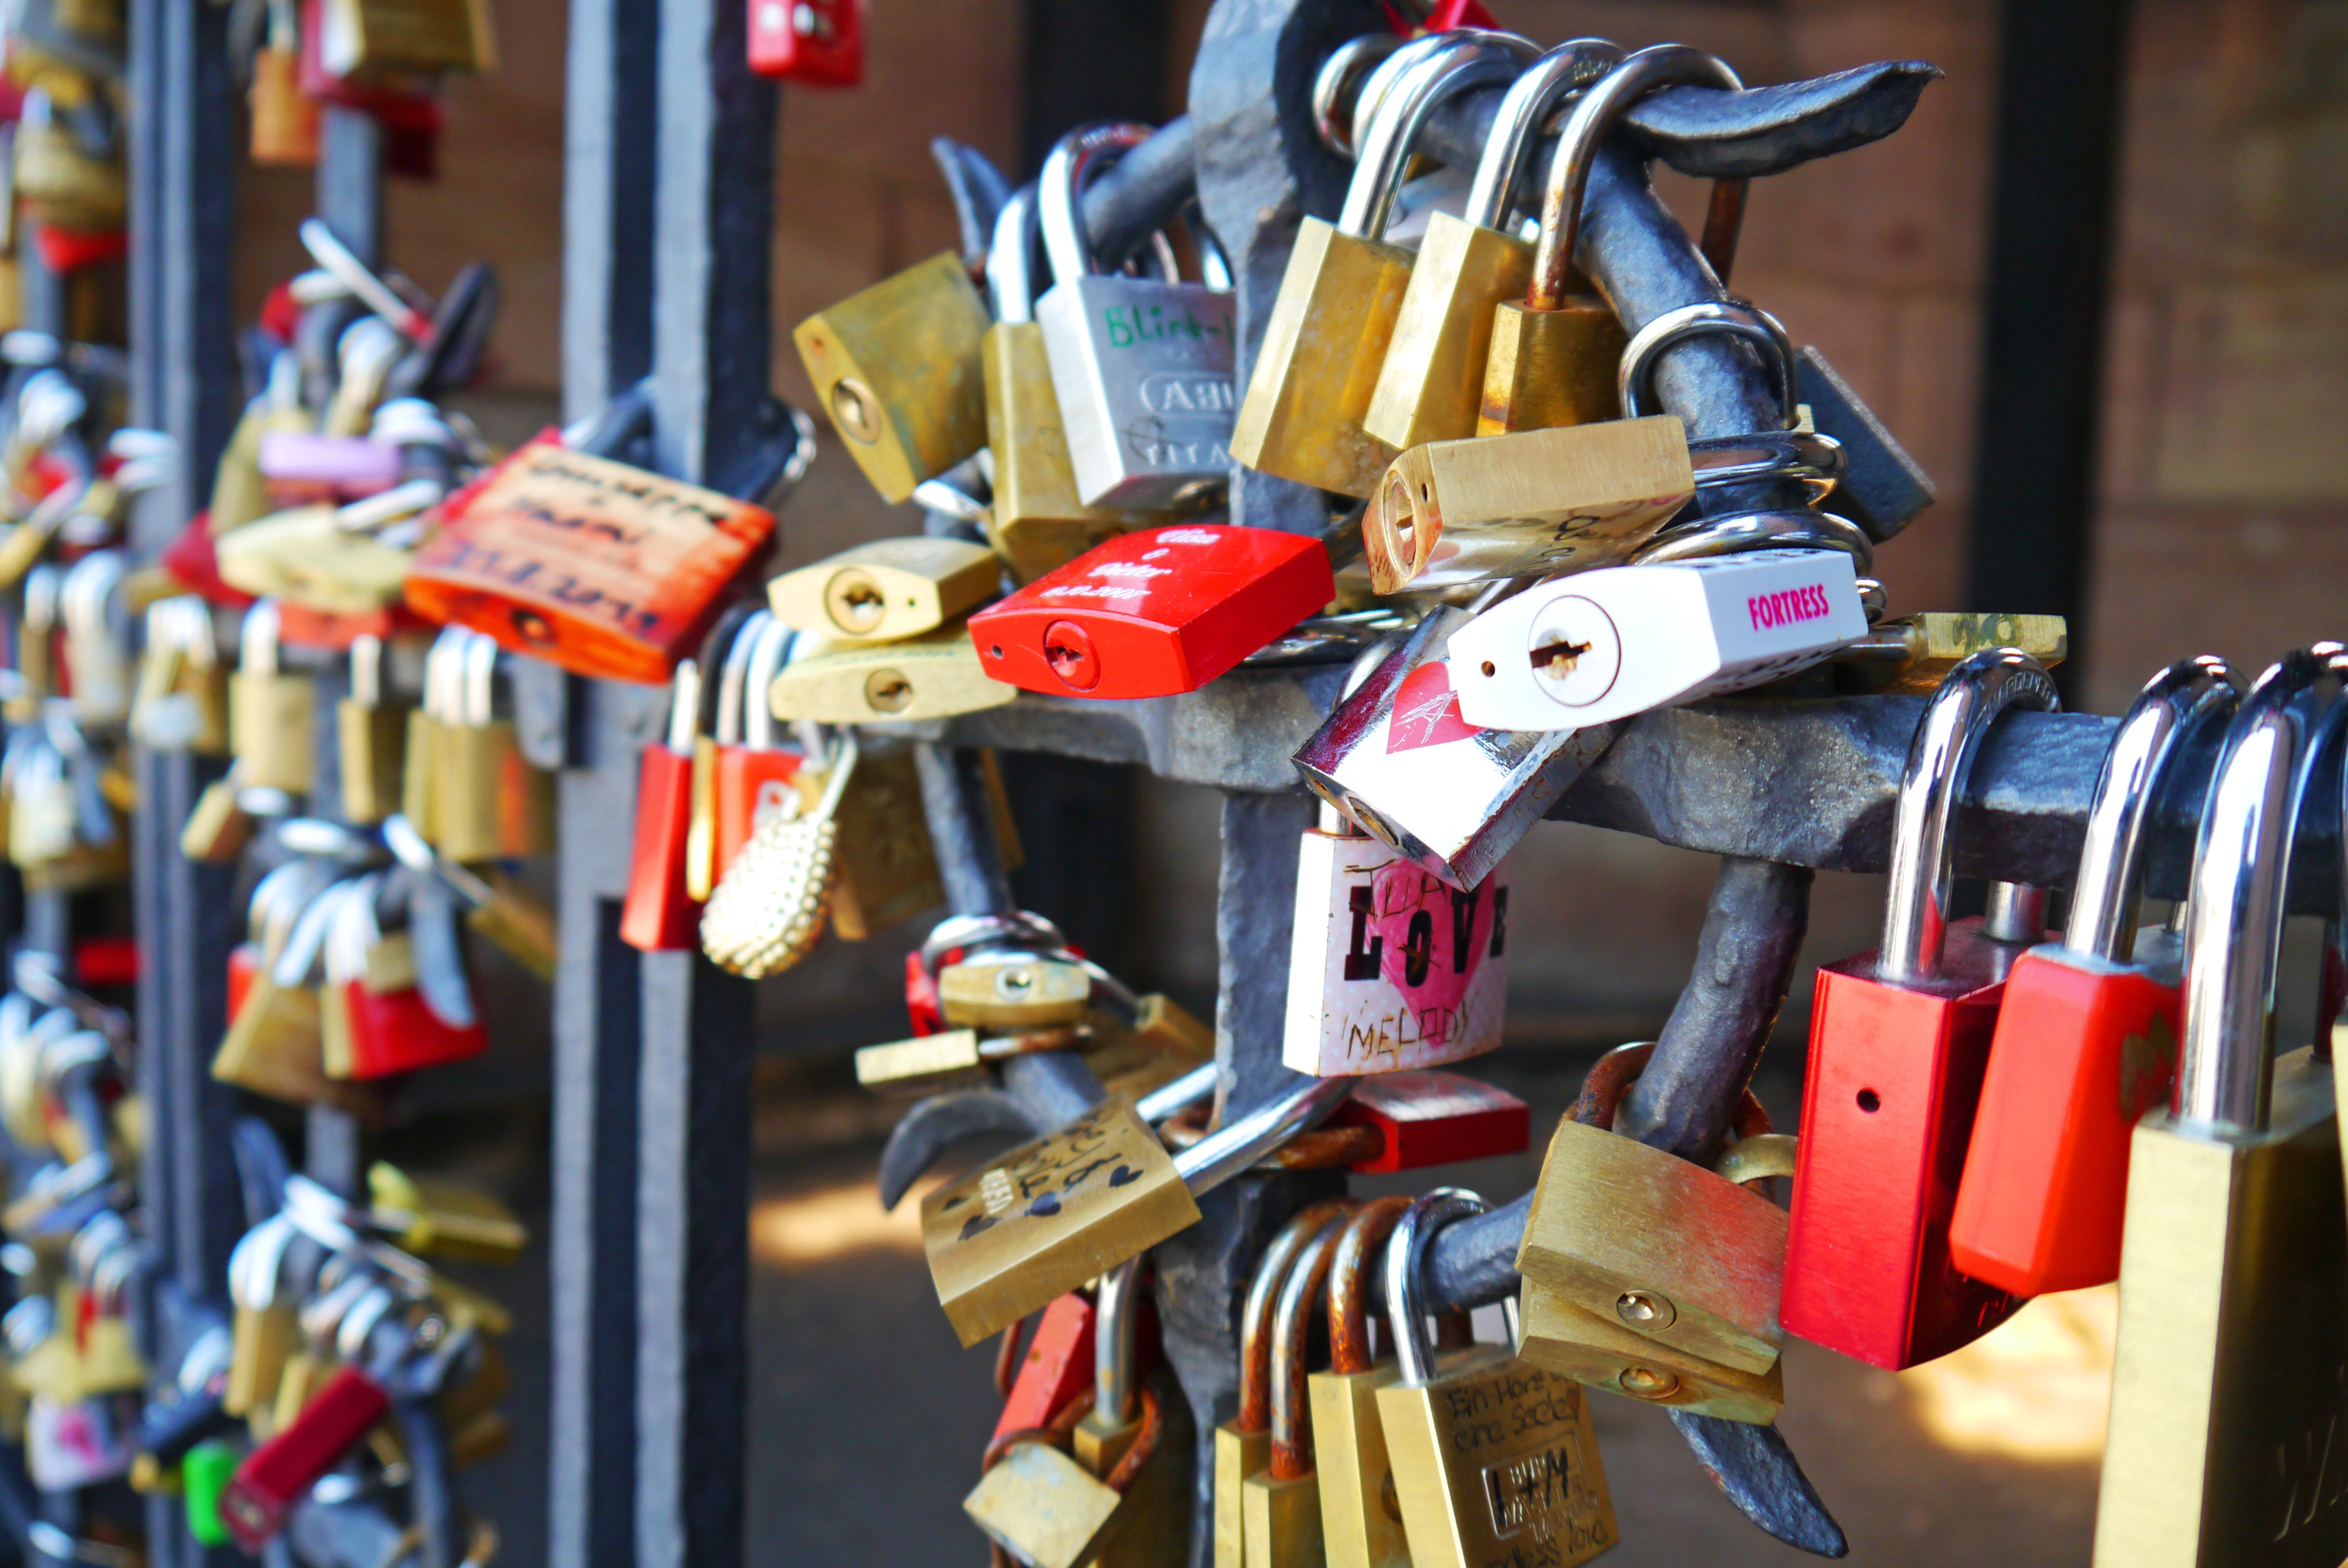
love, symbol, castle, machine, toy, padlock, lovers, grid, pair, castles, basel, love symbol, padlocks, loyalty, love castle, eternal love, love locks, middle bridge